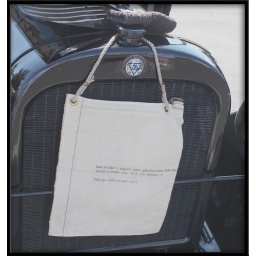
It's in the bag! Canvas water bag on the radiator of a 1924 Dodge truck.